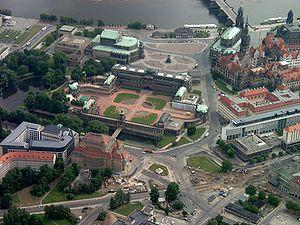
L'Hôtel Taschenbergpalais est un grand hôtel du centre historique de Dresde, en Allemagne. Il est situé près du Château de la Résidence et du Zwinger.